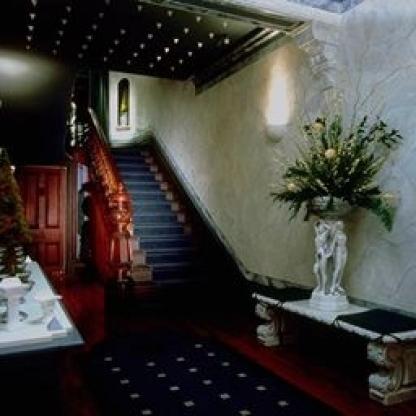
Scene: Indoor